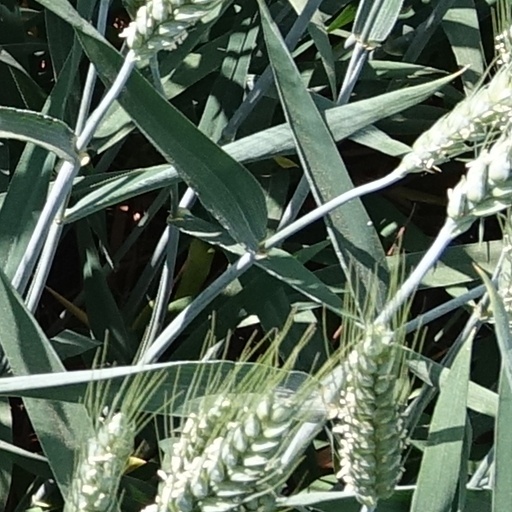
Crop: wheat